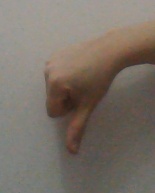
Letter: waw